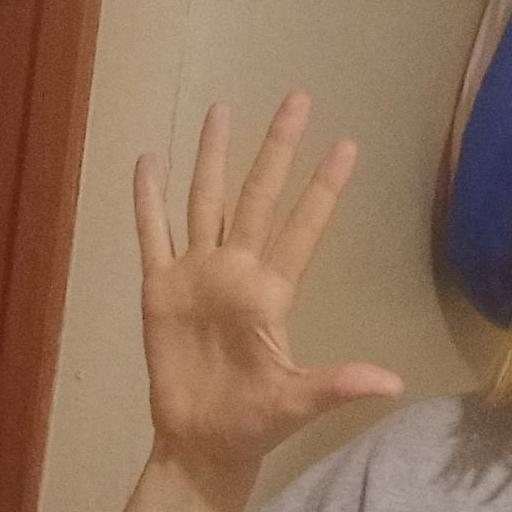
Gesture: palm